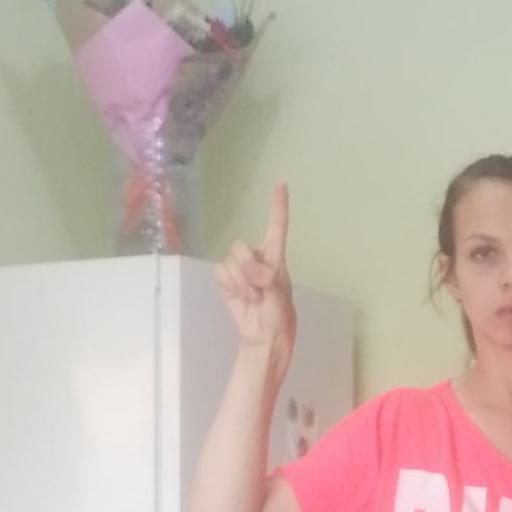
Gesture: one